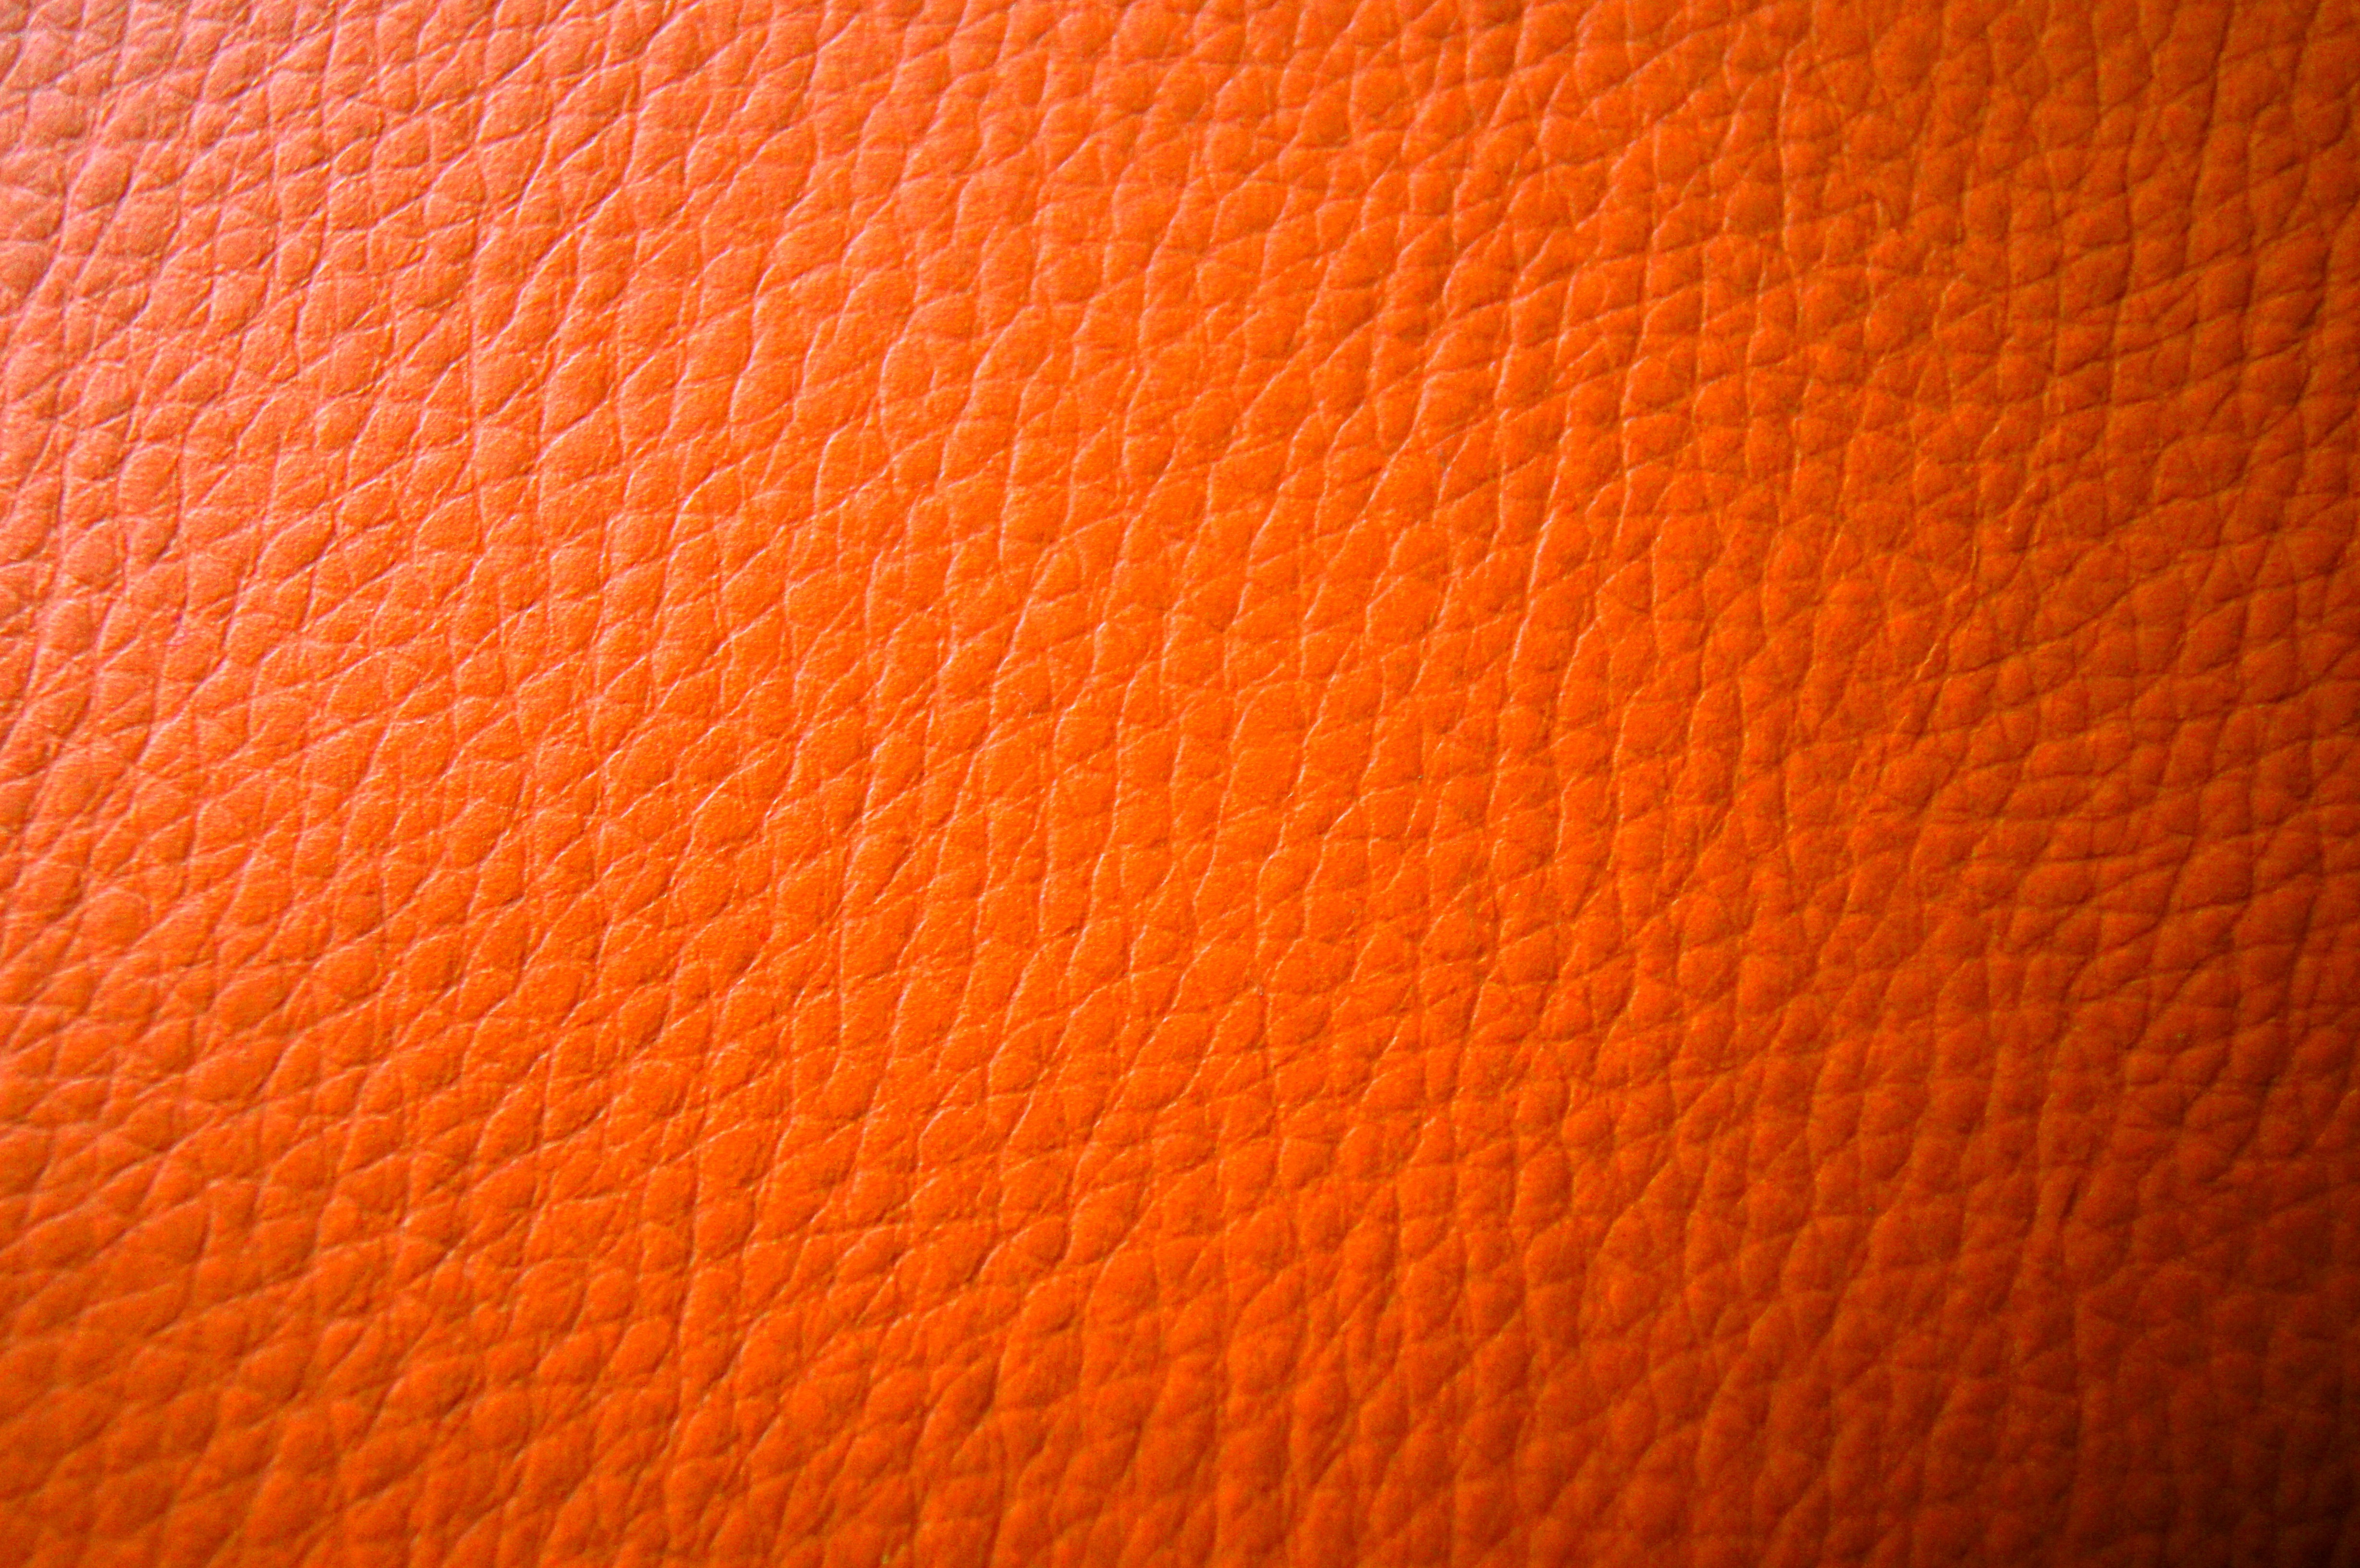
nature, leather, floor, orange, red, color, clean, furniture, yellow, circle, surface, close up, background, skin, beautiful, embossing, flooring, reference, embossed